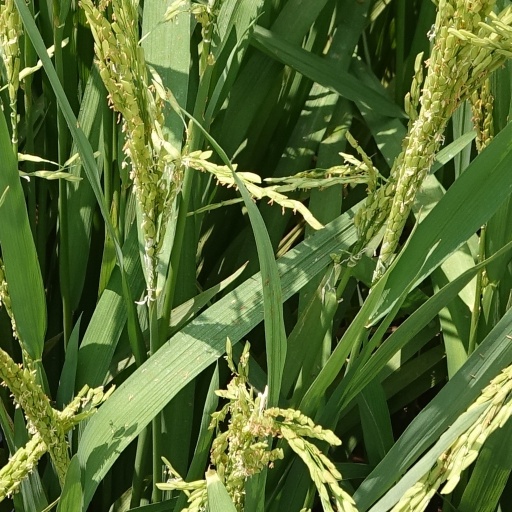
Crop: rice